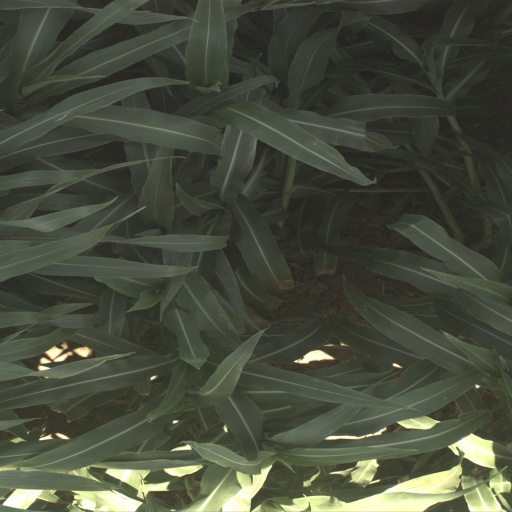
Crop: sorghum